Question: How many scissors are there?
Tambaya: Nawa ne adadin almakashi a gurin??
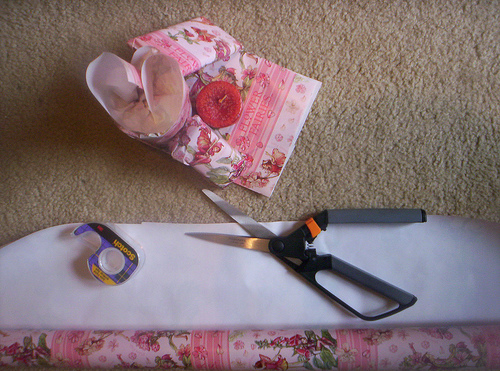
Answer: 1
Amsa: 1